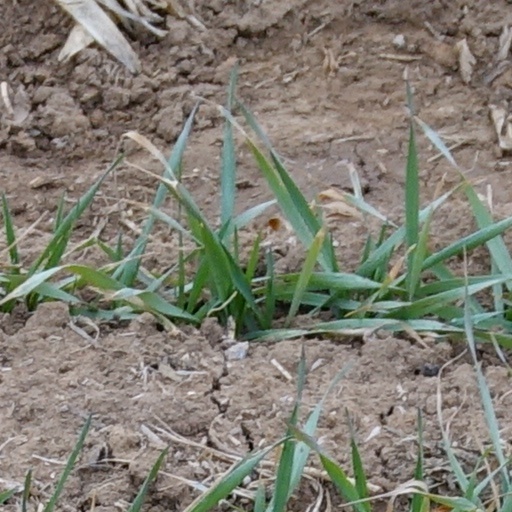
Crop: wheat